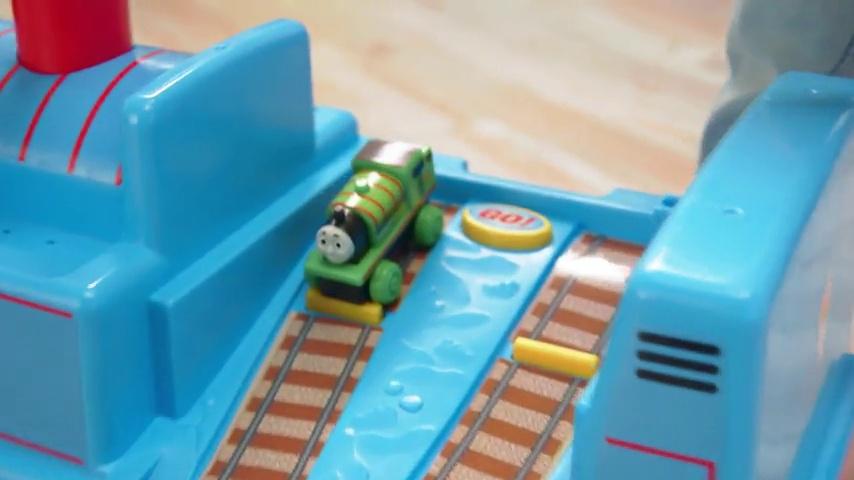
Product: Thomas & Friends Fast Tracks Ride-on
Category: Toys & Games | Tricycles, Scooters & Wagons | Ride-On Toys & Accessories
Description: Mini Thomas and Percy trains that coast down the fast tracks.
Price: $39.75
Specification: ProductDimensions:21x10.2x13inches|ItemWeight:5.9pounds|ShippingWeight:7.2pounds(Viewshippingratesandpolicies)|DomesticShipping:ItemcanbeshippedwithinU.S.|InternationalShipping:Thisitemisnoteligibleforinternationalshipping.LearnMore|ASIN:B01N95640A|Itemmodelnumber:03783|Manufacturerrecommendedage:12month-3years|Batteries:2AAbatteriesrequired.(included)